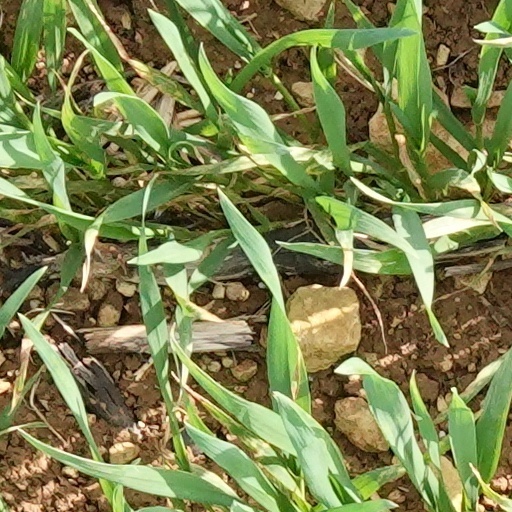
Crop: wheat